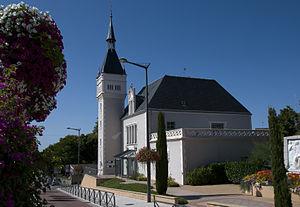
Mairie De Néris Les Bains